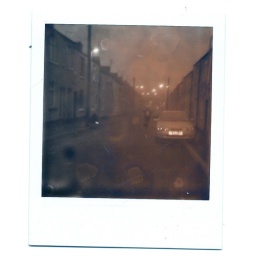
The street I live on, my mum standing in the background with a silly cat.